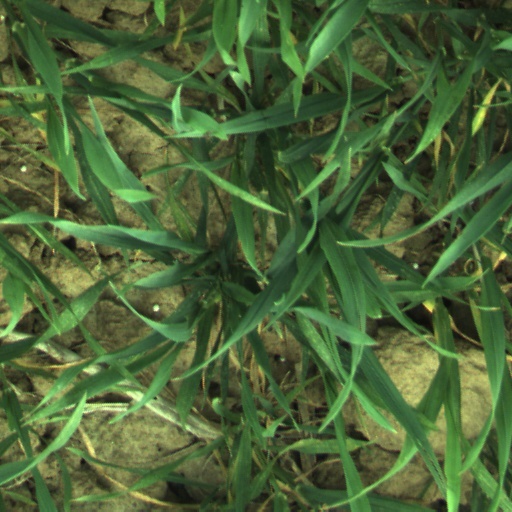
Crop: wheat